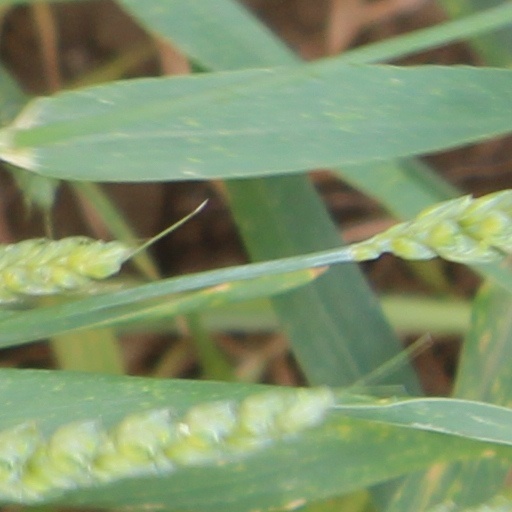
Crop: wheat